Johan Mauritz Nordenstam

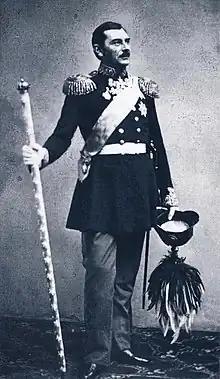
Nordenstam in uniform and with a Lord Marshal's staff of office in 1864.

Nordenstam was born to a Swedish army officer and a Finnish noblewoman in Stockholm; his father entered the service of the Russian-controlled Grand Duchy of Finland after Sweden lost Finland in the Finnish War in 1809. After going to a gymnasium in St. Petersburg, Nordenstam enrolled in Hamina Cadet School, graduated at the top of his class in 1823 and was commissioned as a sub-lieutenant in the Imperial Russian Army. He served in the Russo-Turkish War (1828–1829) and then in the Caucasus for 18 years from 1829 onwards, taking part in battles of the Caucasian War and reaching the rank of major general in 1843. He briefly served as civilian governor of Stavropol Governorate, but was strongly opposed by locals for his harsh style of leadership, and was recalled to Saint Petersburg, from where he returned to Finland. He was later promoted to lieutenant general in 1853, full General of the Infantry in 1870 and adjutant general in 1874. He was created a baron in 1860 and introduced to his peers at the House of Nobility in 1861.